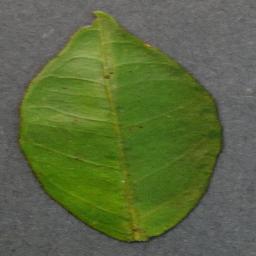
Label: Orange___Haunglongbing_(Citrus_greening)